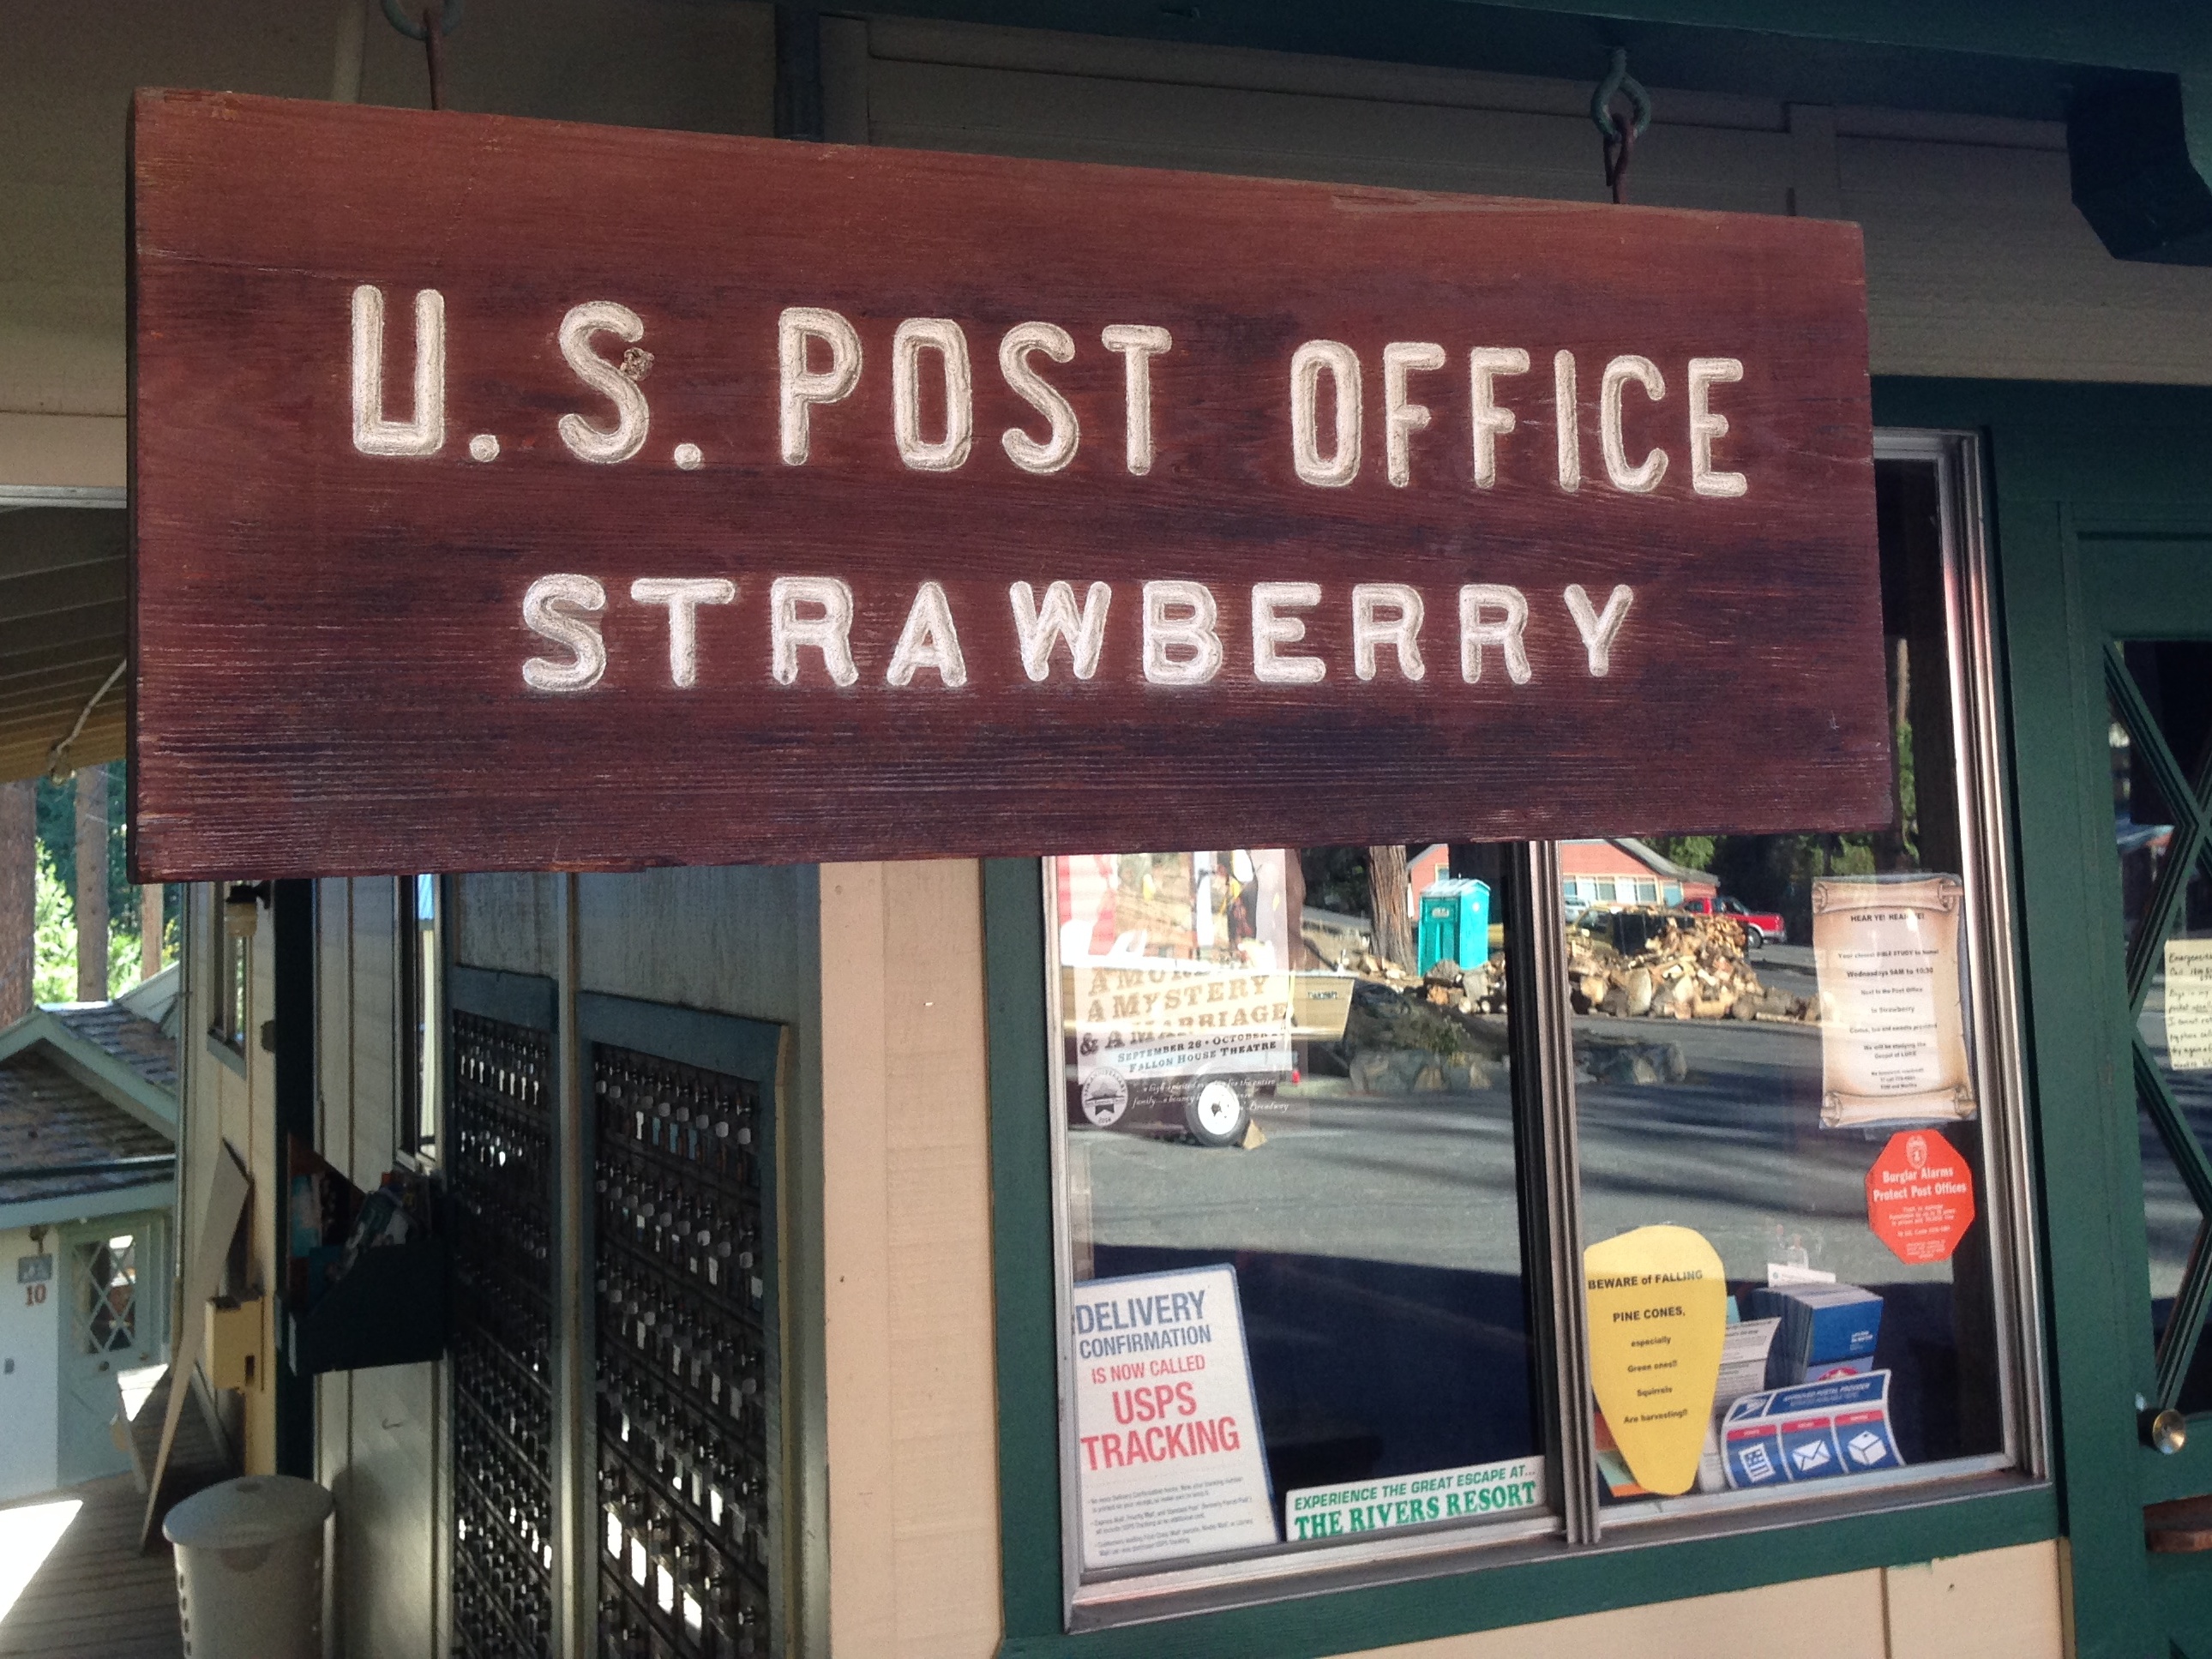
advertising, sign, signage, display device